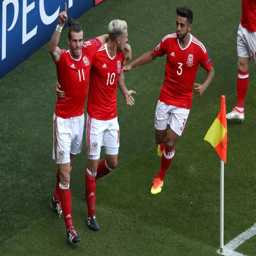
football player celebrates with soccer players after seeing his side score their first goal of the game .